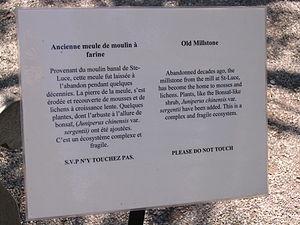
Panneau d'interprétation de la meule aux Jardins de Métis, parc situé à Grand-Métis (Bas-Saint-Laurent, Québec). Cette meule provient du moulin banal du ruisseau à la Loutre, à Sainte-Luce (Bas-Saint-Laurent, Québec). Laissée à l'abandon, elle est recouverte de mousses et de lichens. Quelques plantes, dont l'arbuste à l'allure bonsaï, ont été ajoutées. Redford Gardens
Le Moulin à eau du ruisseau à la Loutre est l'un des derniers moulins à eau du Québec au Canada. Il est situé à Sainte-Luce, dans la région du Bas-Saint-Laurent. Construit en 1849-1850 par Louis Bernard pour les seigneuresses Drapeau, il était le moulin banal de la seigneurie Lepage-Thivierge jusqu'à l'abolition du régime seigneurial en 1854. Le moulin a fait farine jusqu'en 1926. Après cette date, il fut utilisé comme bureau d'information touristique, restaurant, centre de formation et gîte touristique. Ses mécanismes ont été enlevés au début des années 1990. Il a été entièrement restauré à partir de 2000.